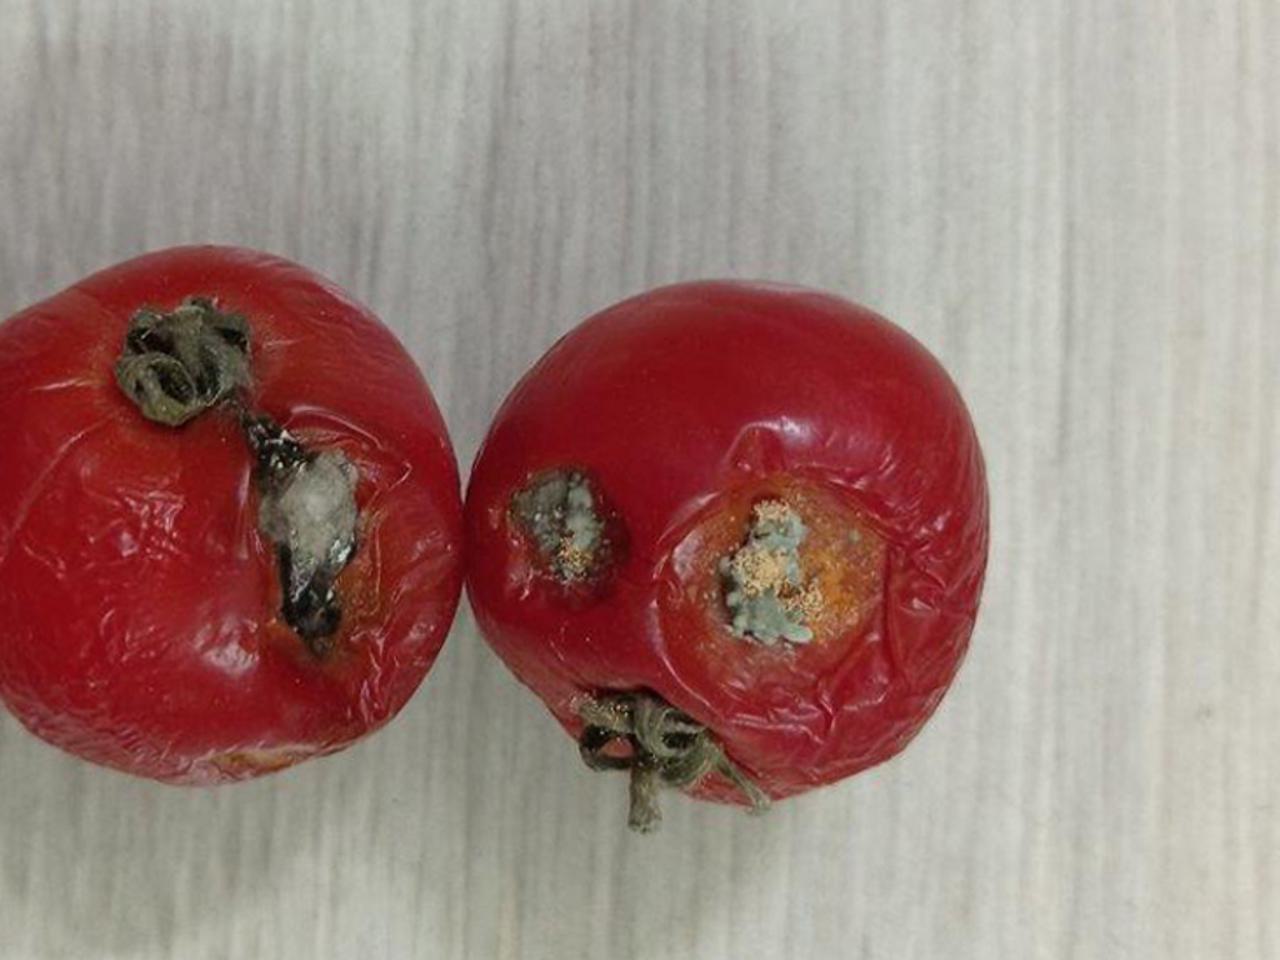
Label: Rotten